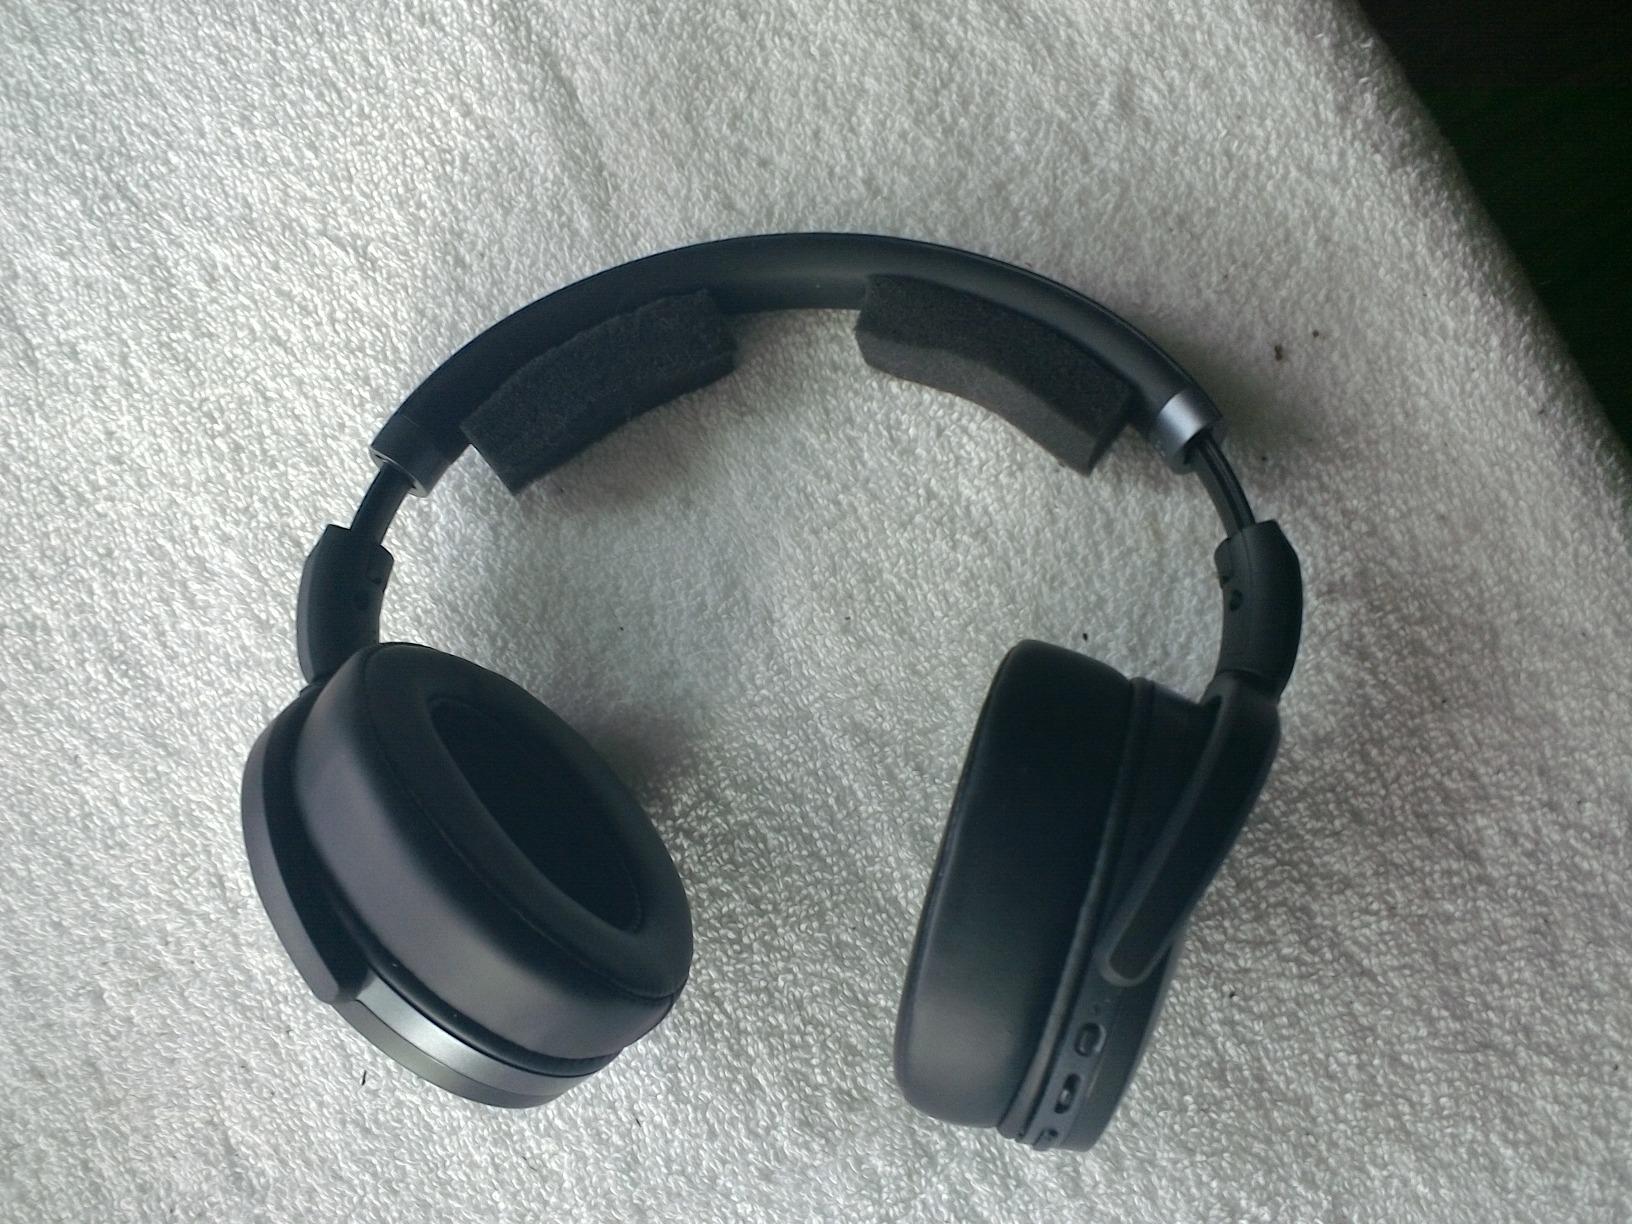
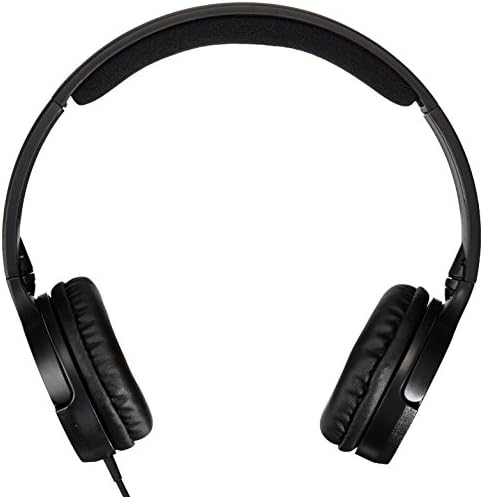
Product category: headphones
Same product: no